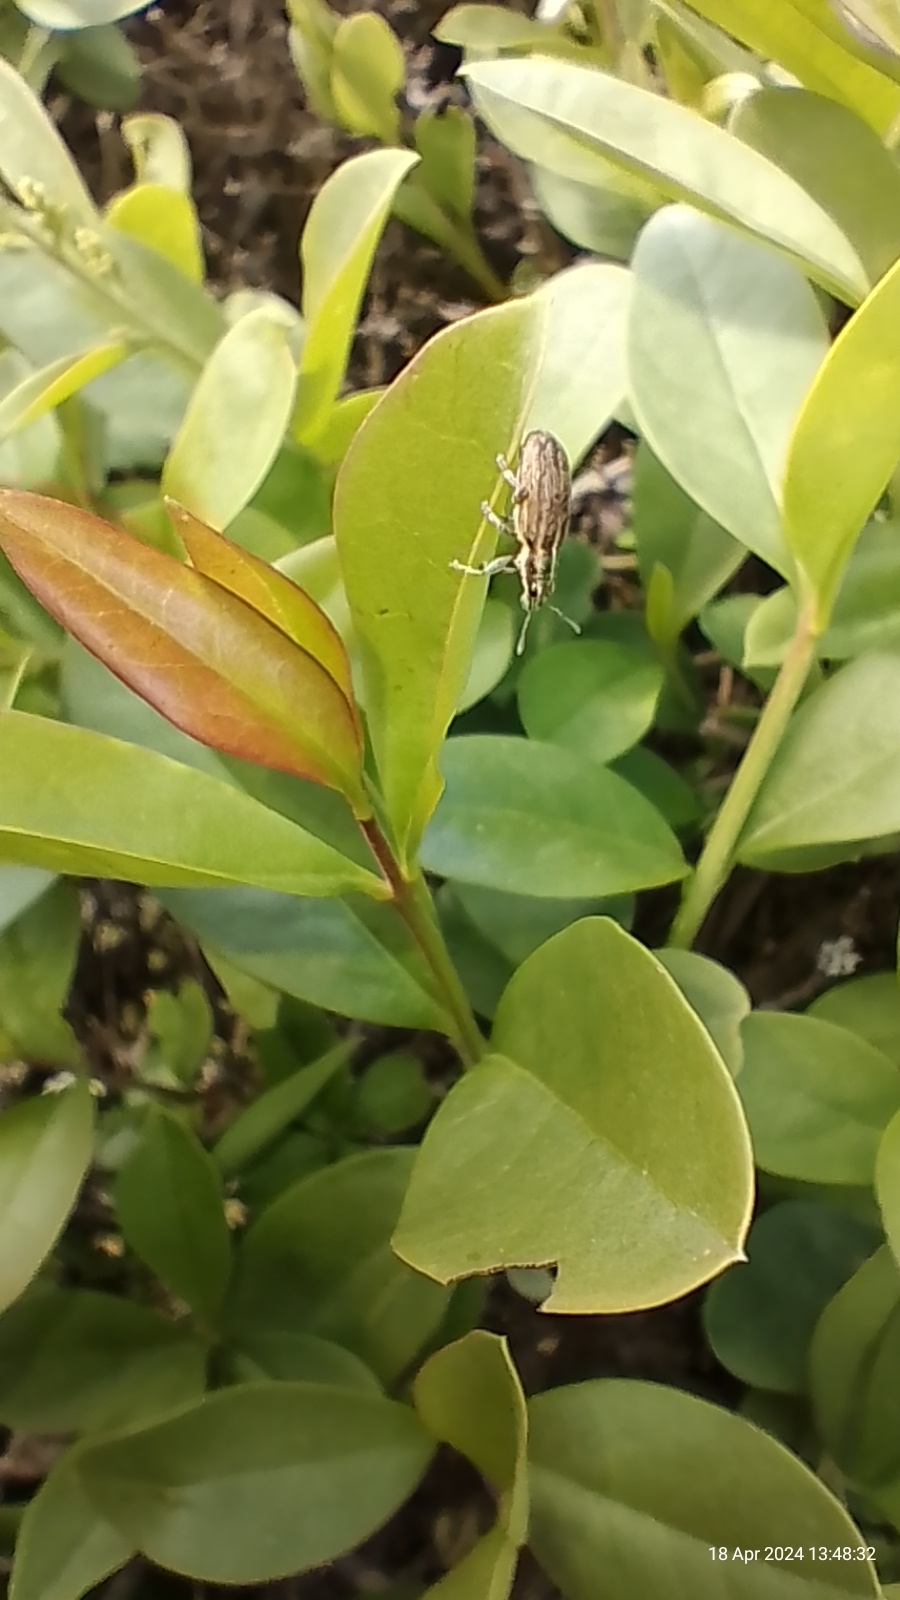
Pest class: pea_leaf_weevil